Vermont Law and Graduate School

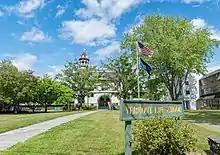
Debevoise Hall

Vermont Law School was founded in 1972 by Anthony Doria and held its first classes in the summer of 1973 with 113 students in what was then known as the old South Royalton schoolhouse. One of the founding professors was Alan Weinberger. In December 1973, VLS was certified by the Vermont State Board of Education as an institution of higher learning. Doria resigned as dean of the school in 1974, after it emerged that he had been convicted of embezzlement by a Pennsylvania court in 1960, though the charges were later vacated. A full complement of classes were offered in the fall of 1975 after provisional ABA accreditation. The Law School's first class graduated in spring 1976.